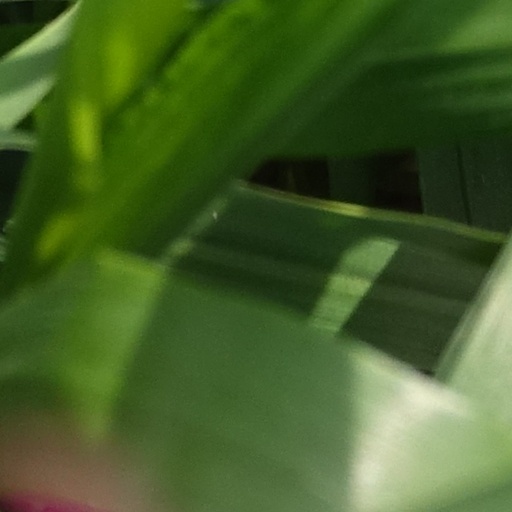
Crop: wheat